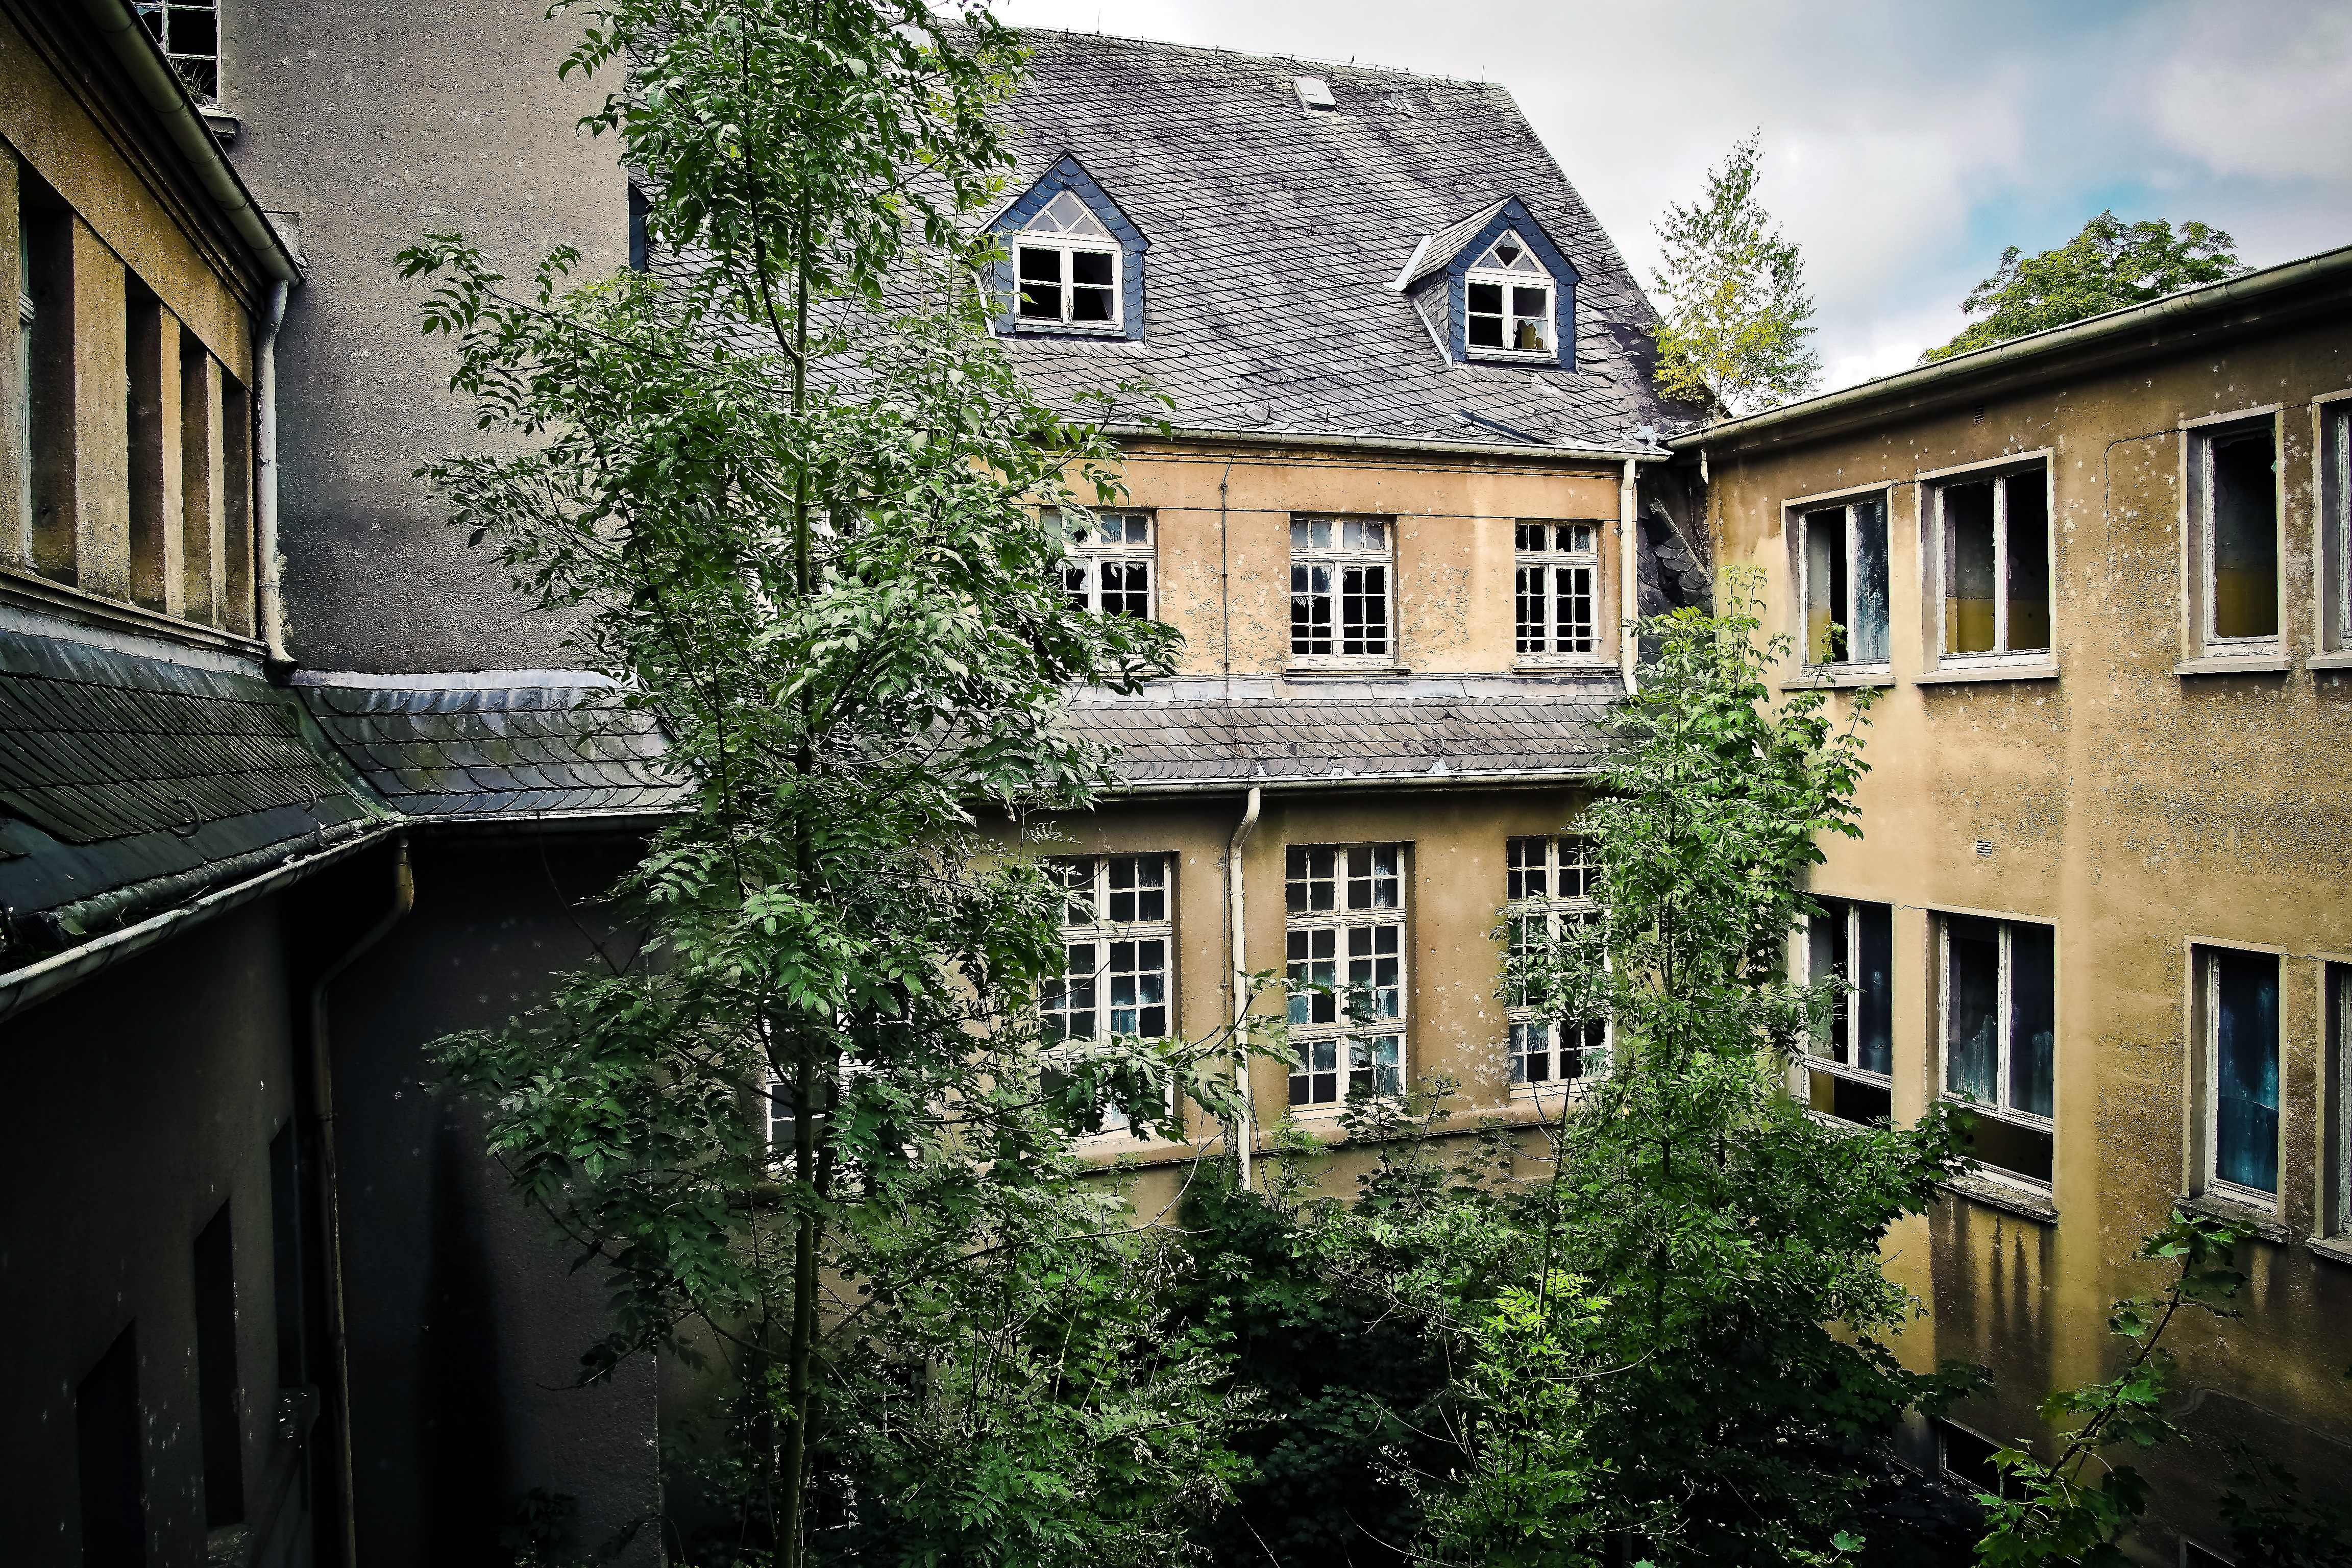
architecture, mansion, house, window, building, old, atmosphere, home, mystical, village, suburb, cottage, broken, facade, abandoned, property, decay, ruin, old building, waterway, weathered, mysterious, transience, courtyard, dilapidated, monastery, weird, creepy, school, gloomy, estate, mood, past, forget, transient, leave, masonry, atmospheric, neighbourhood, lost places, pforphoto, break up, lapsed, ailing, morbid, run down, unused, finiteness, passed, urban area, residential area